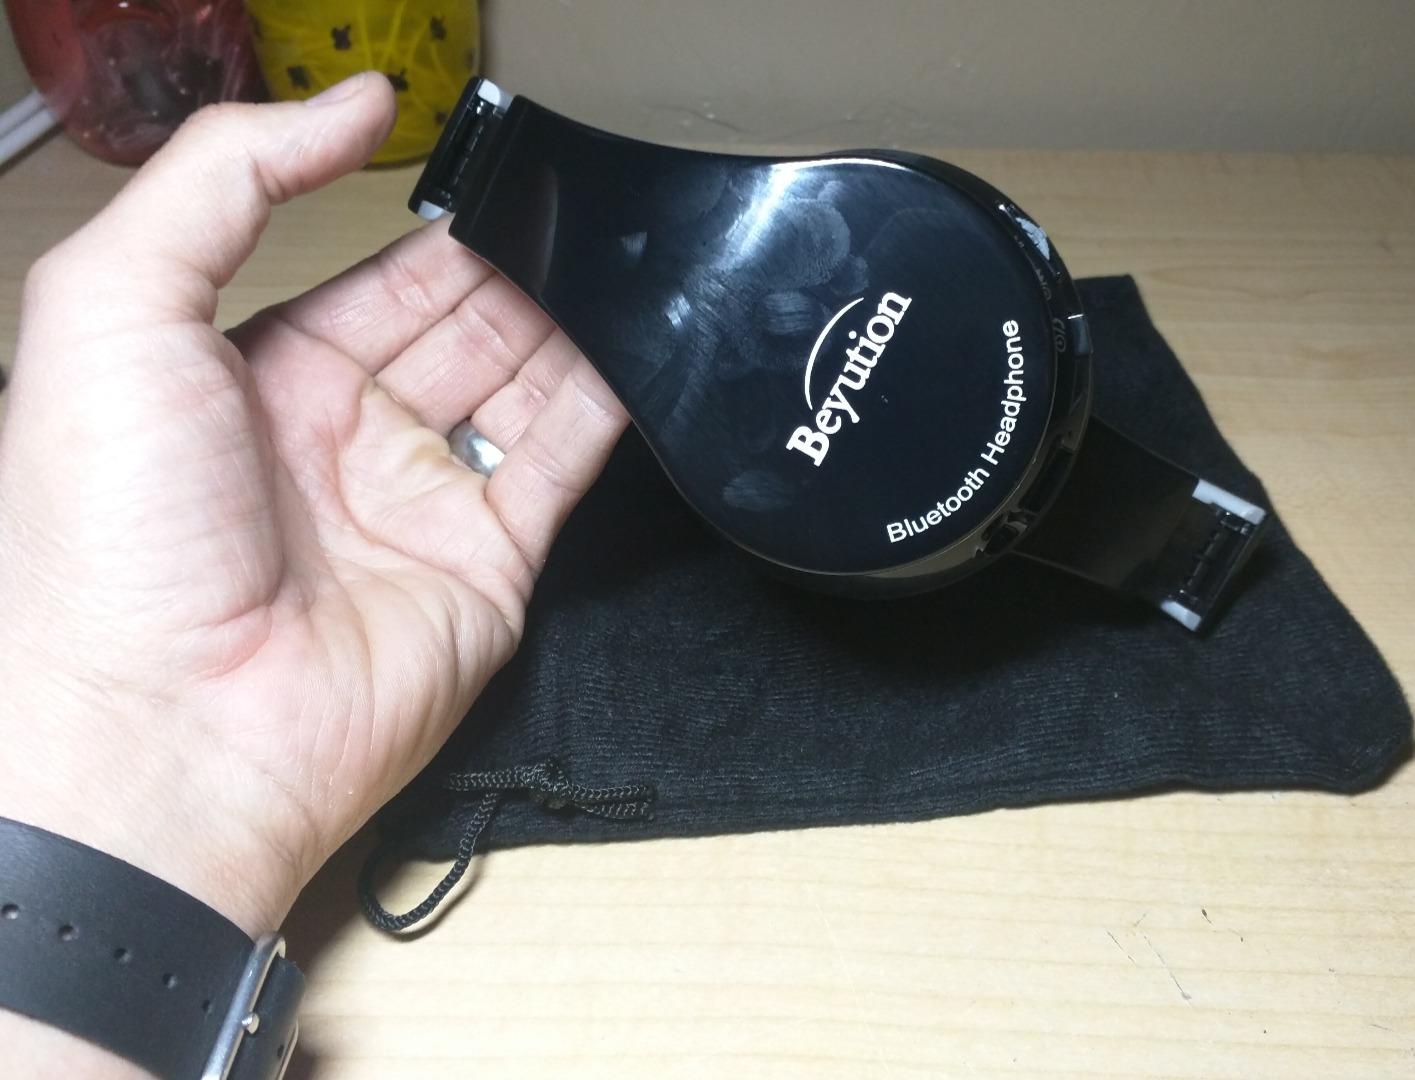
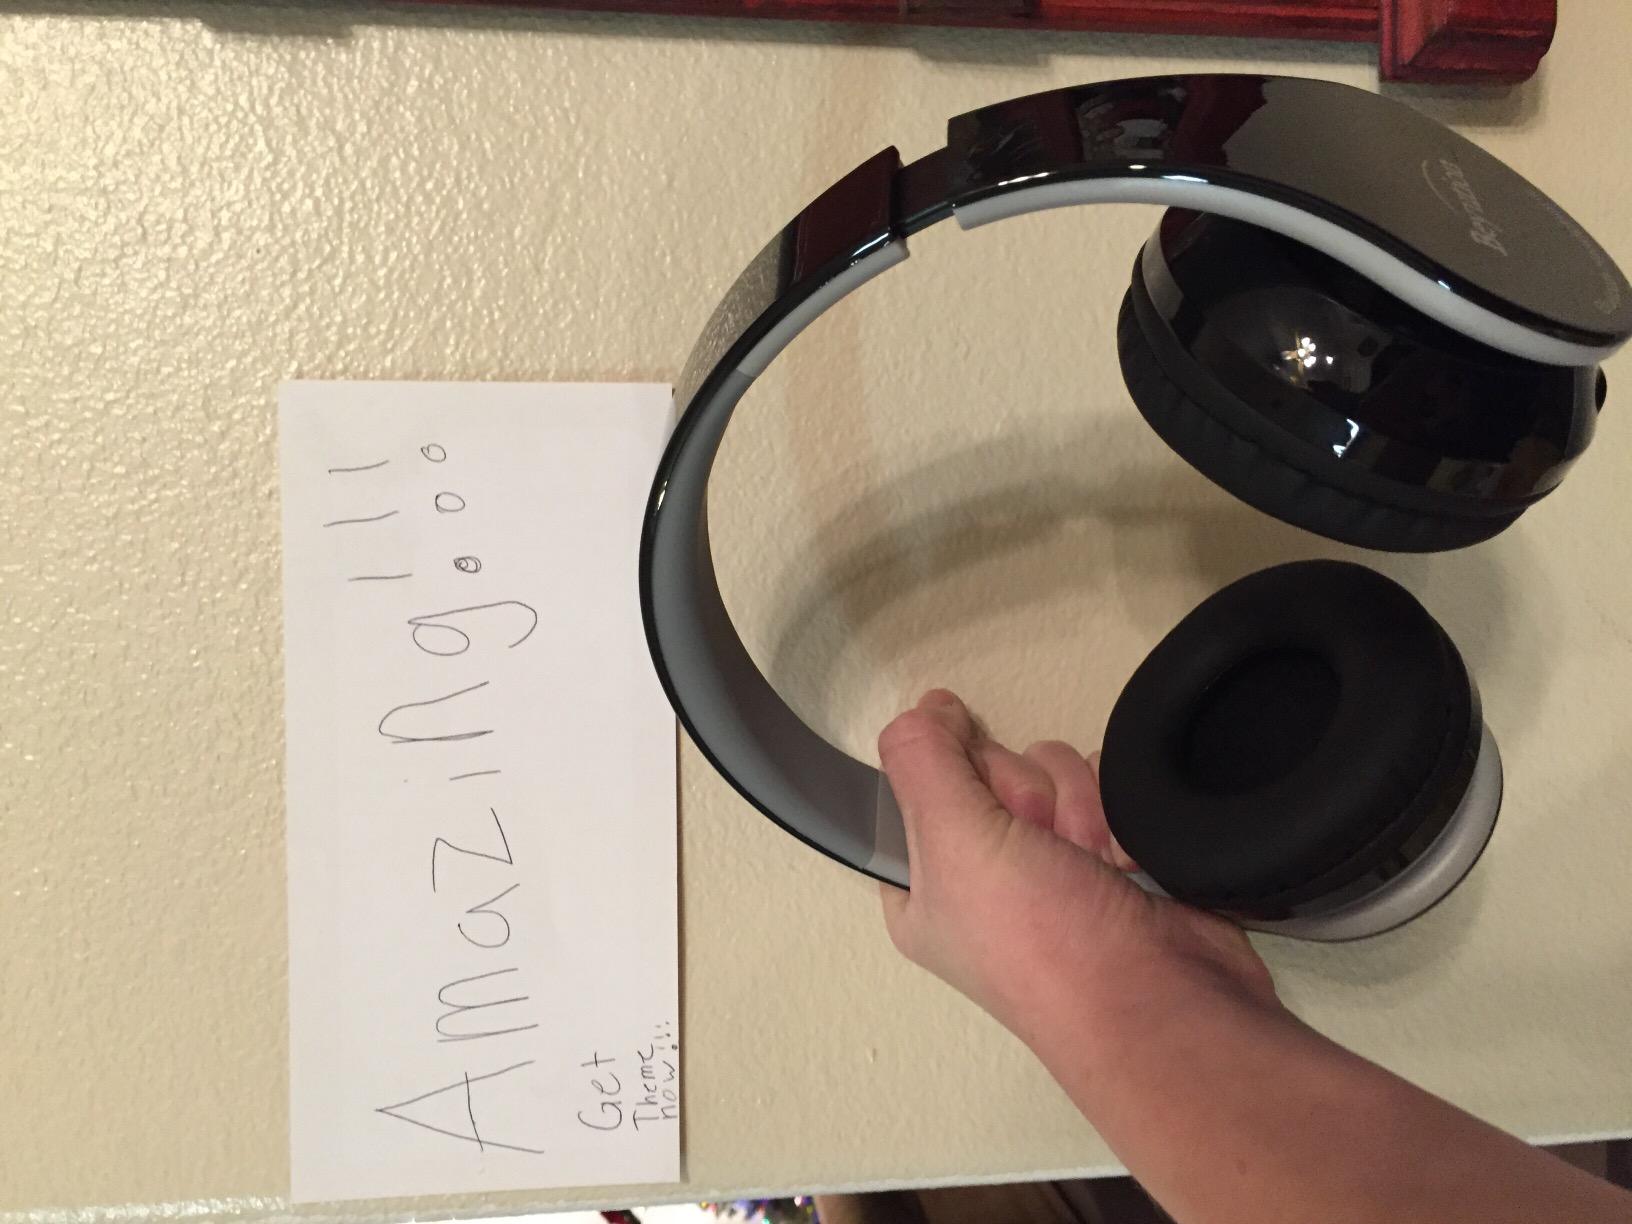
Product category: headphones
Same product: yes